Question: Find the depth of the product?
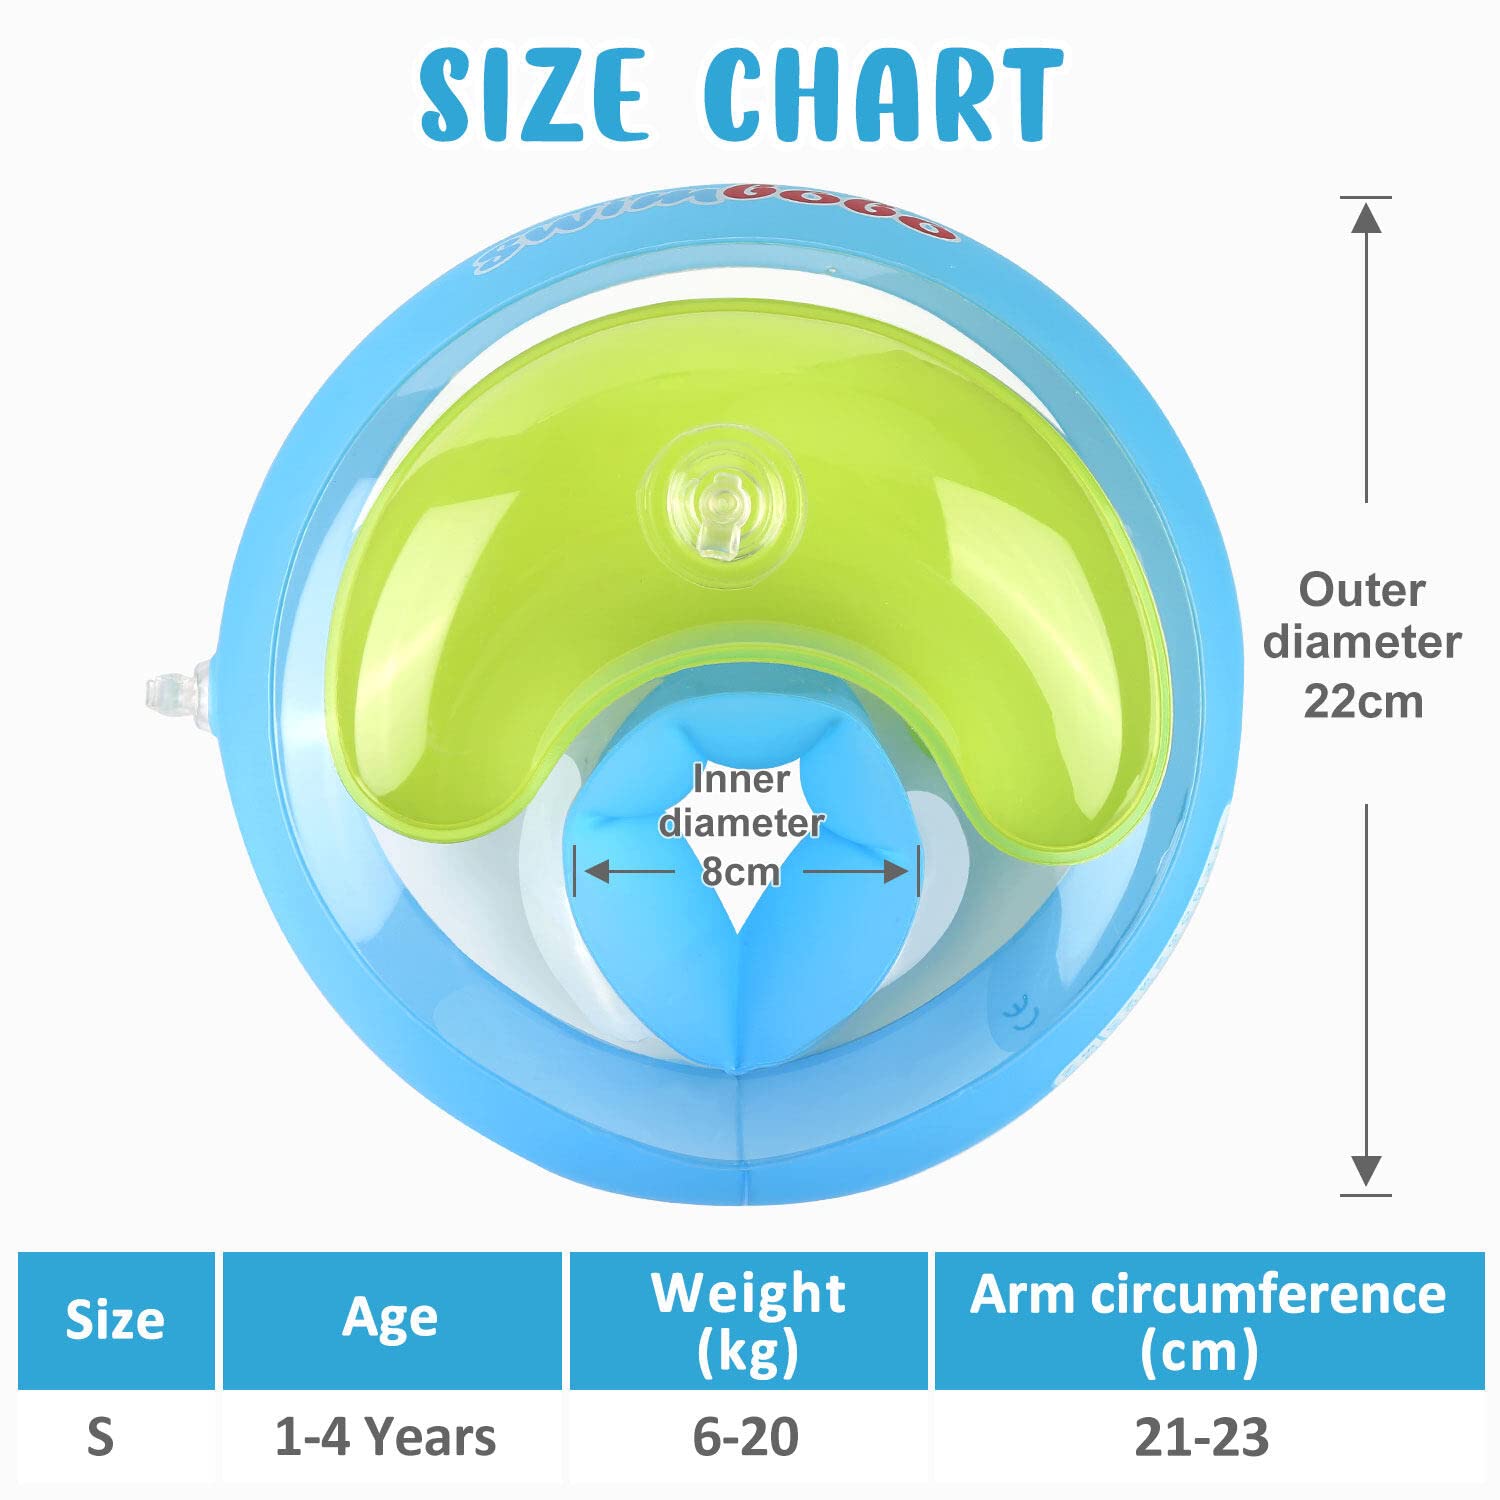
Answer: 22.0 centimetre